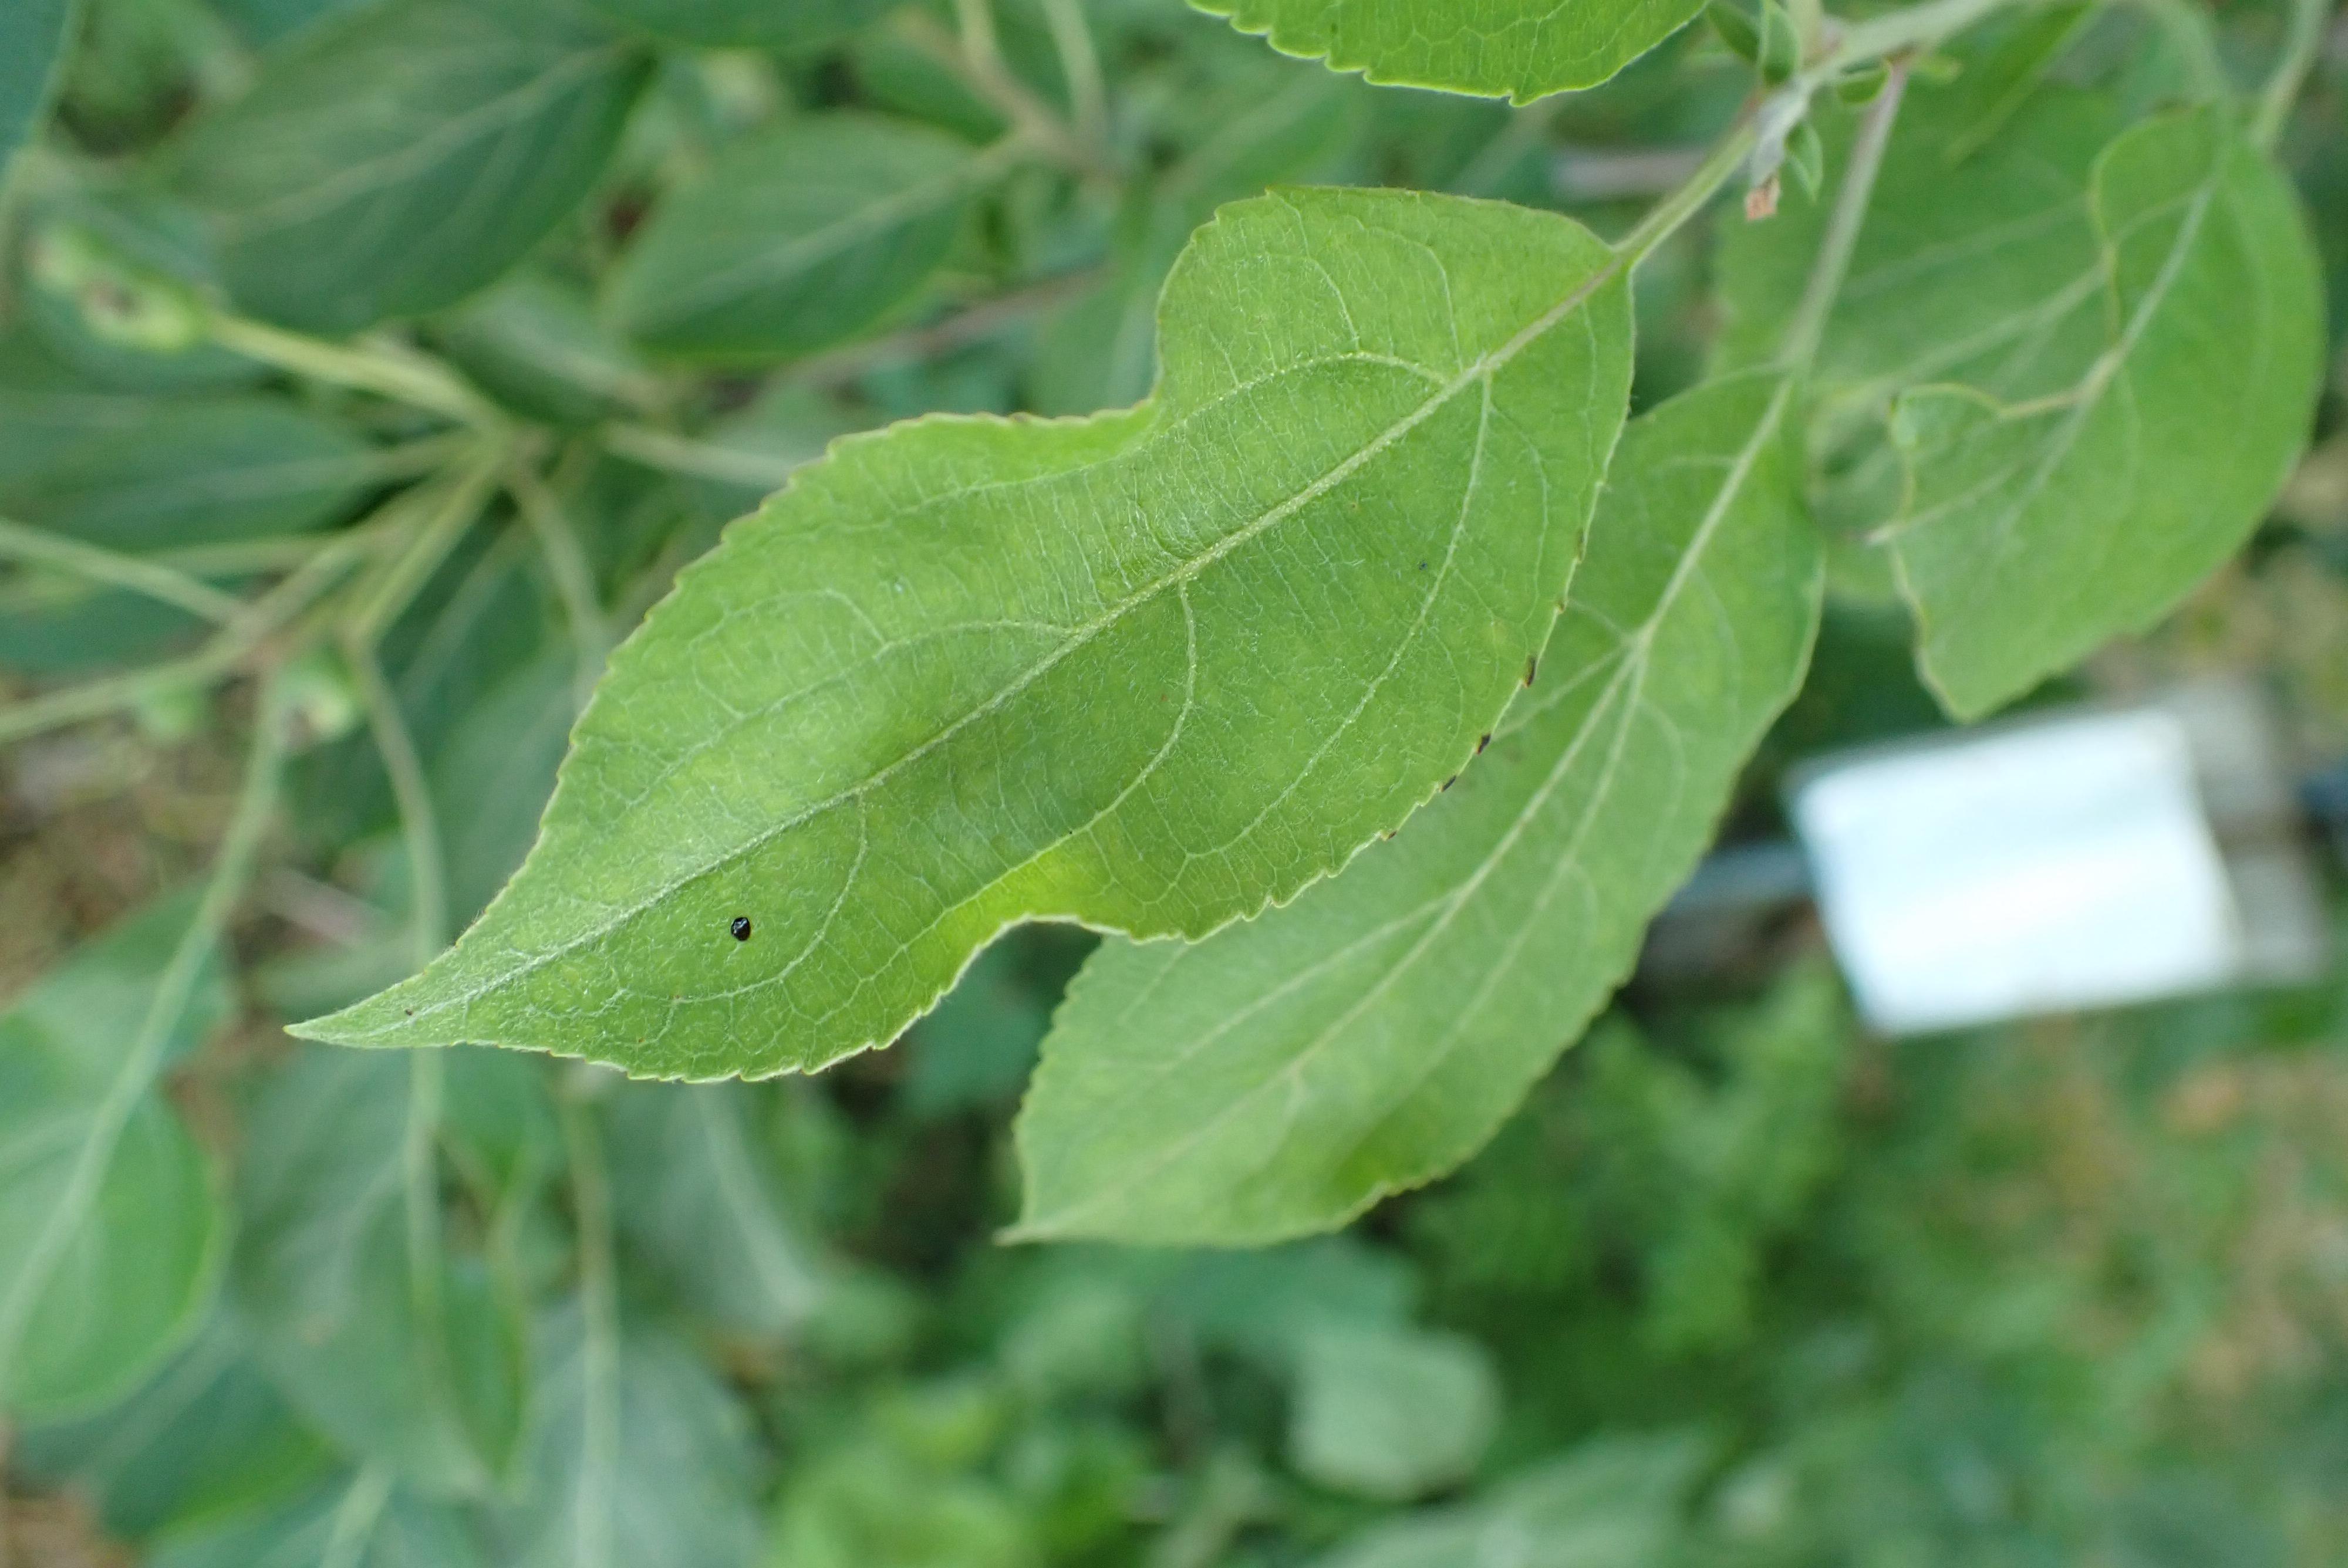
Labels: healthy